Brendan Gallagher

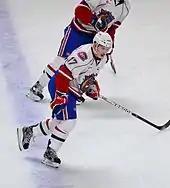
Gallagher with the Bulldogs in November 2012. He was assigned to the team during the 2012–13 NHL lockout.

On September 18, 2015, the team announced Gallagher as one of their newly appointed alternate captains along with P. K. Subban, Tomáš Plekanec, and Andrei Markov. During the course of the 2015–16 season, Gallagher broke two fingers after blocking a shot from Johnny Boychuk and would require corrective surgery. He returned to the Canadiens lineup for the 2016 NHL Winter Classic. His injury woes continued into the following season whereas Gallagher broke his hand and missed a period of eight weeks as a result.